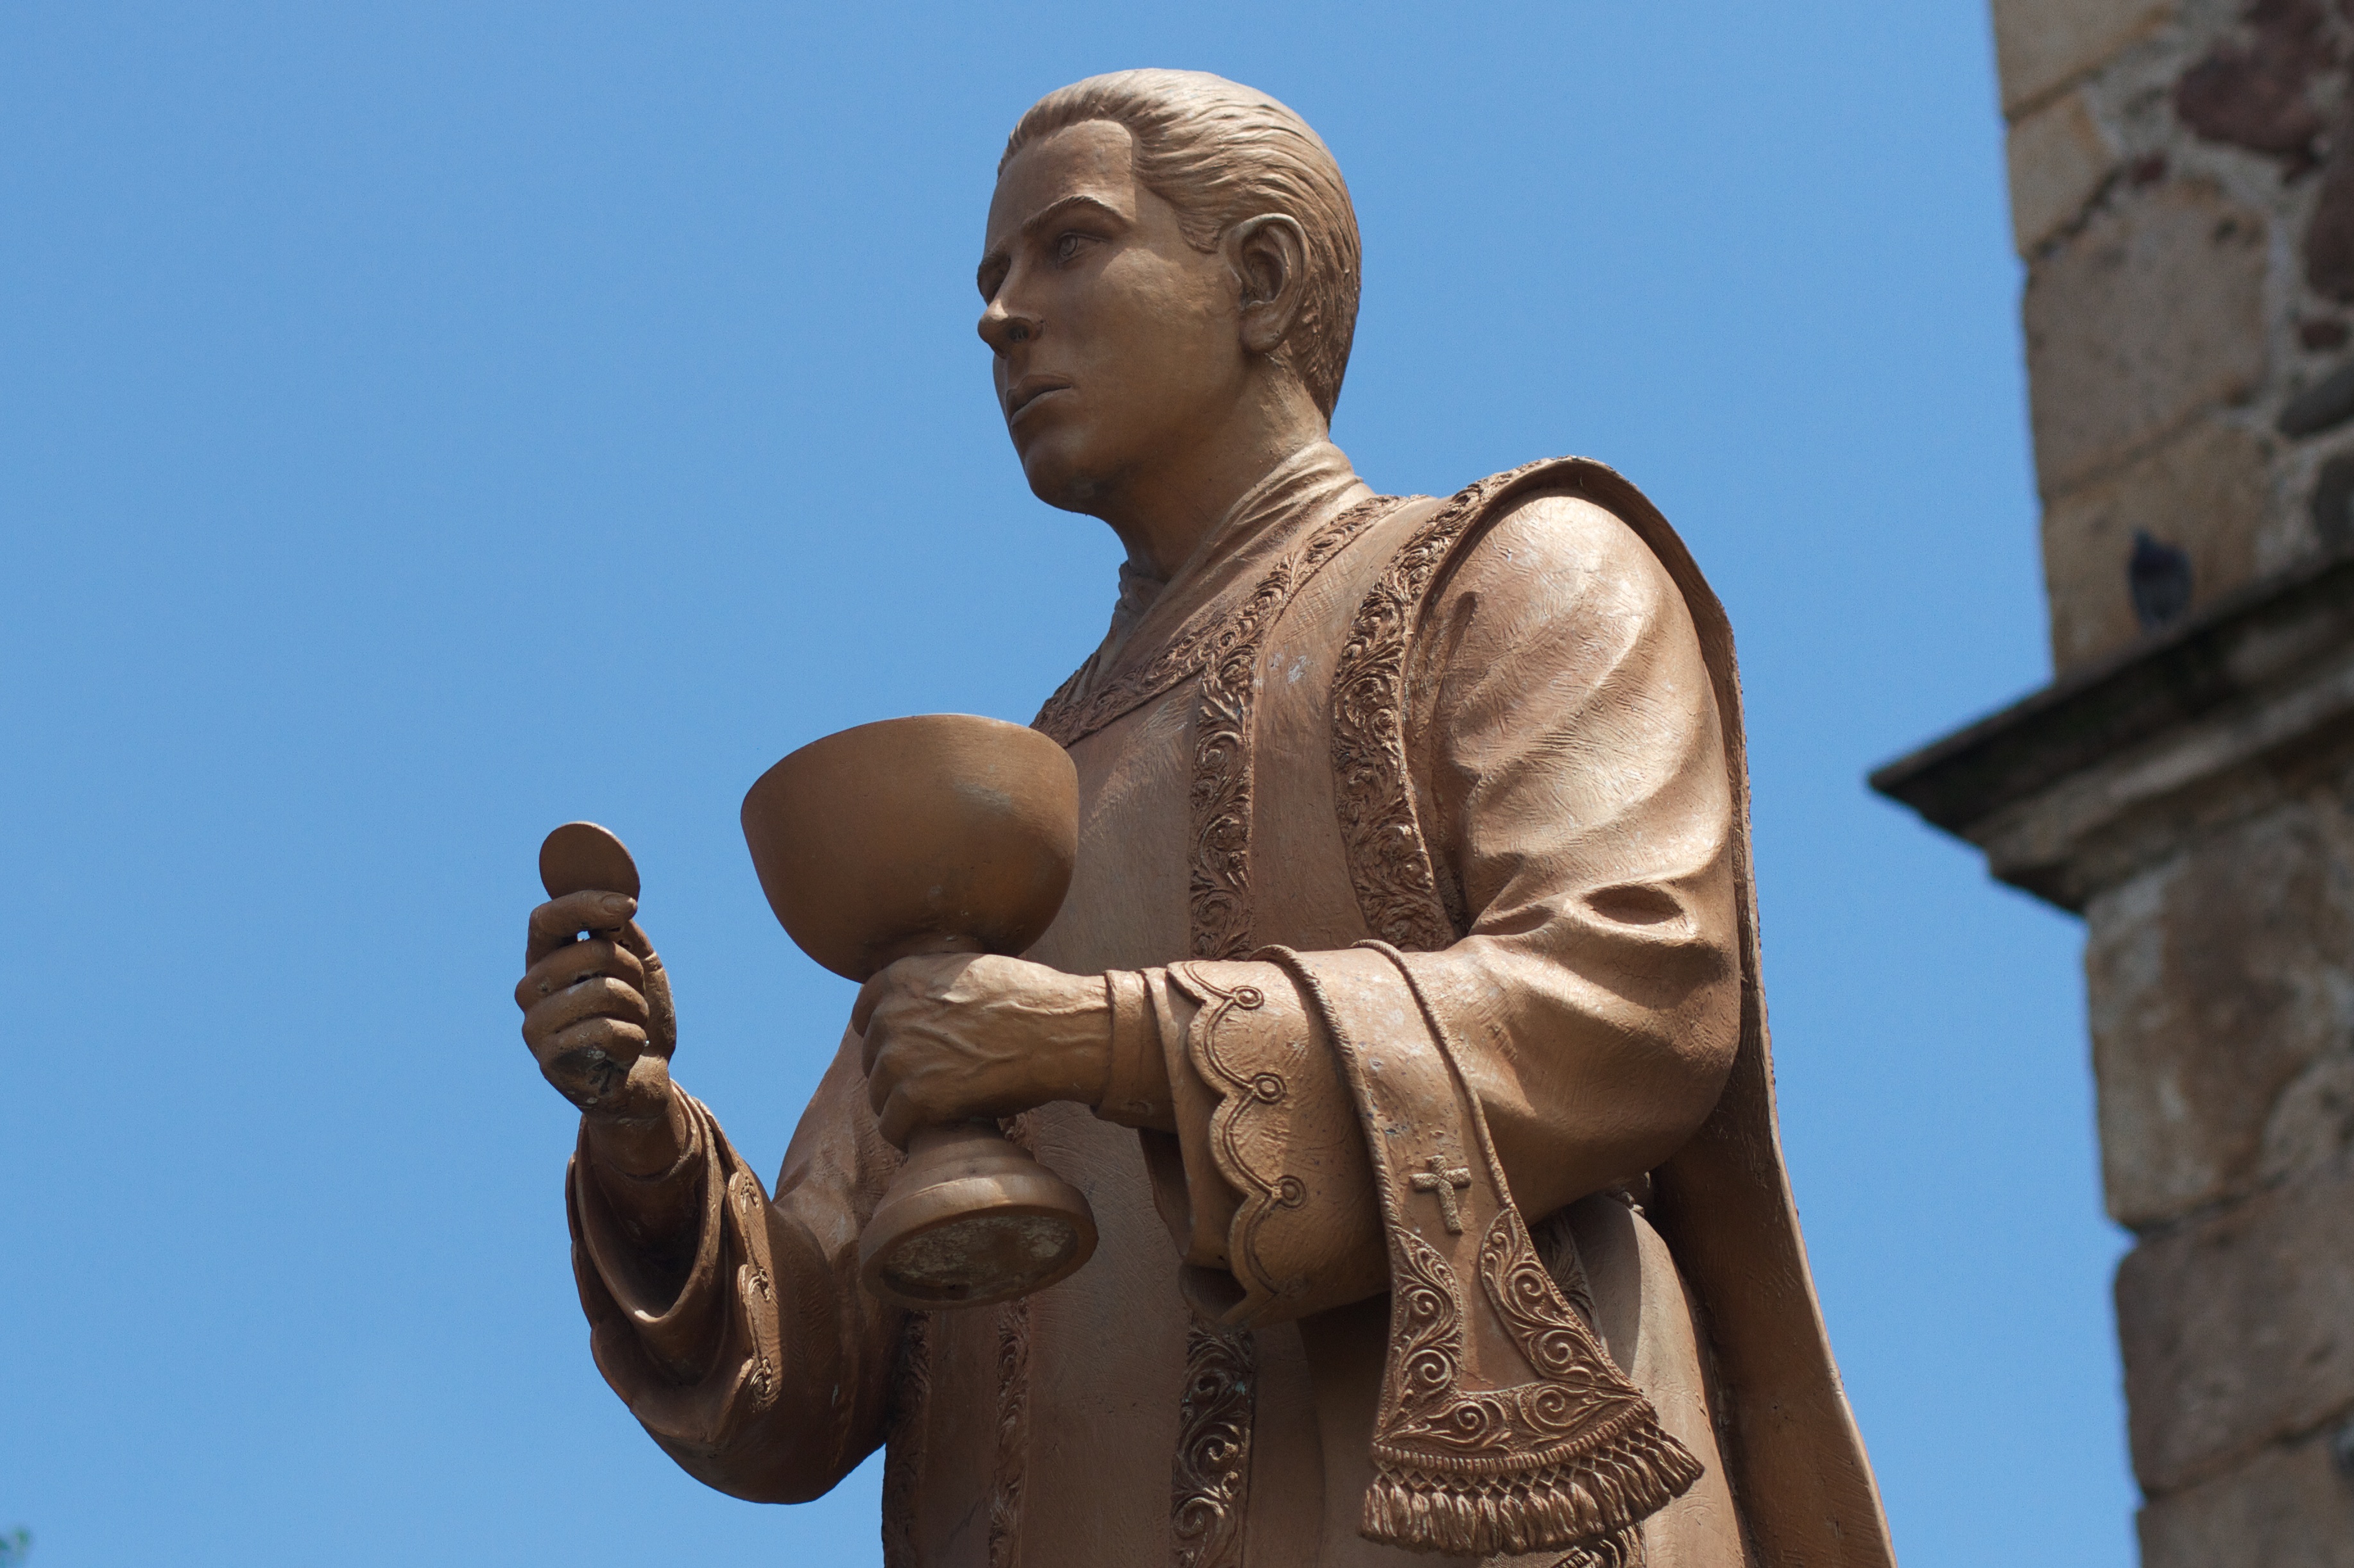
man, people, monument, male, statue, sculpture, art, temple, ancient history, human positions